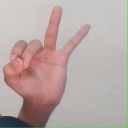
अक्षर: ण